Ann Glanville

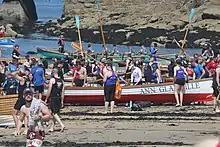
The "Ann Glanville" at World Pilot Gig Championships 2018, at St Mary's Harbour in the Isles of Scilly.

The Caradon Gig Rowing Club named their first pilot gig after Ann. In September 2013, a fibre glass statue of Ann sitting on a bench was unveiled in Fore Street, the main shopping street of Saltash. The life-sized figure has a sound recording of the key events of Ann's life, which can be activated by pushing a button. In 2018, the statue was moved to its new location of Saltash Waterside.